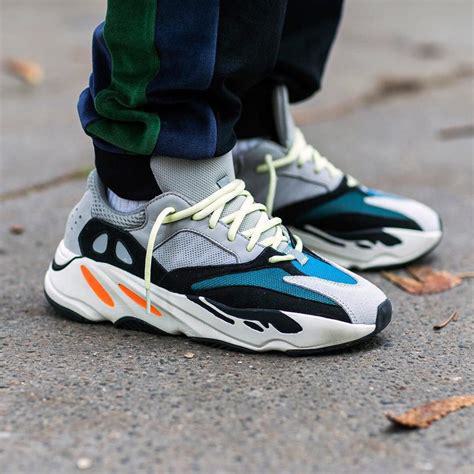
Brand: Adidas
Model: Yeezy